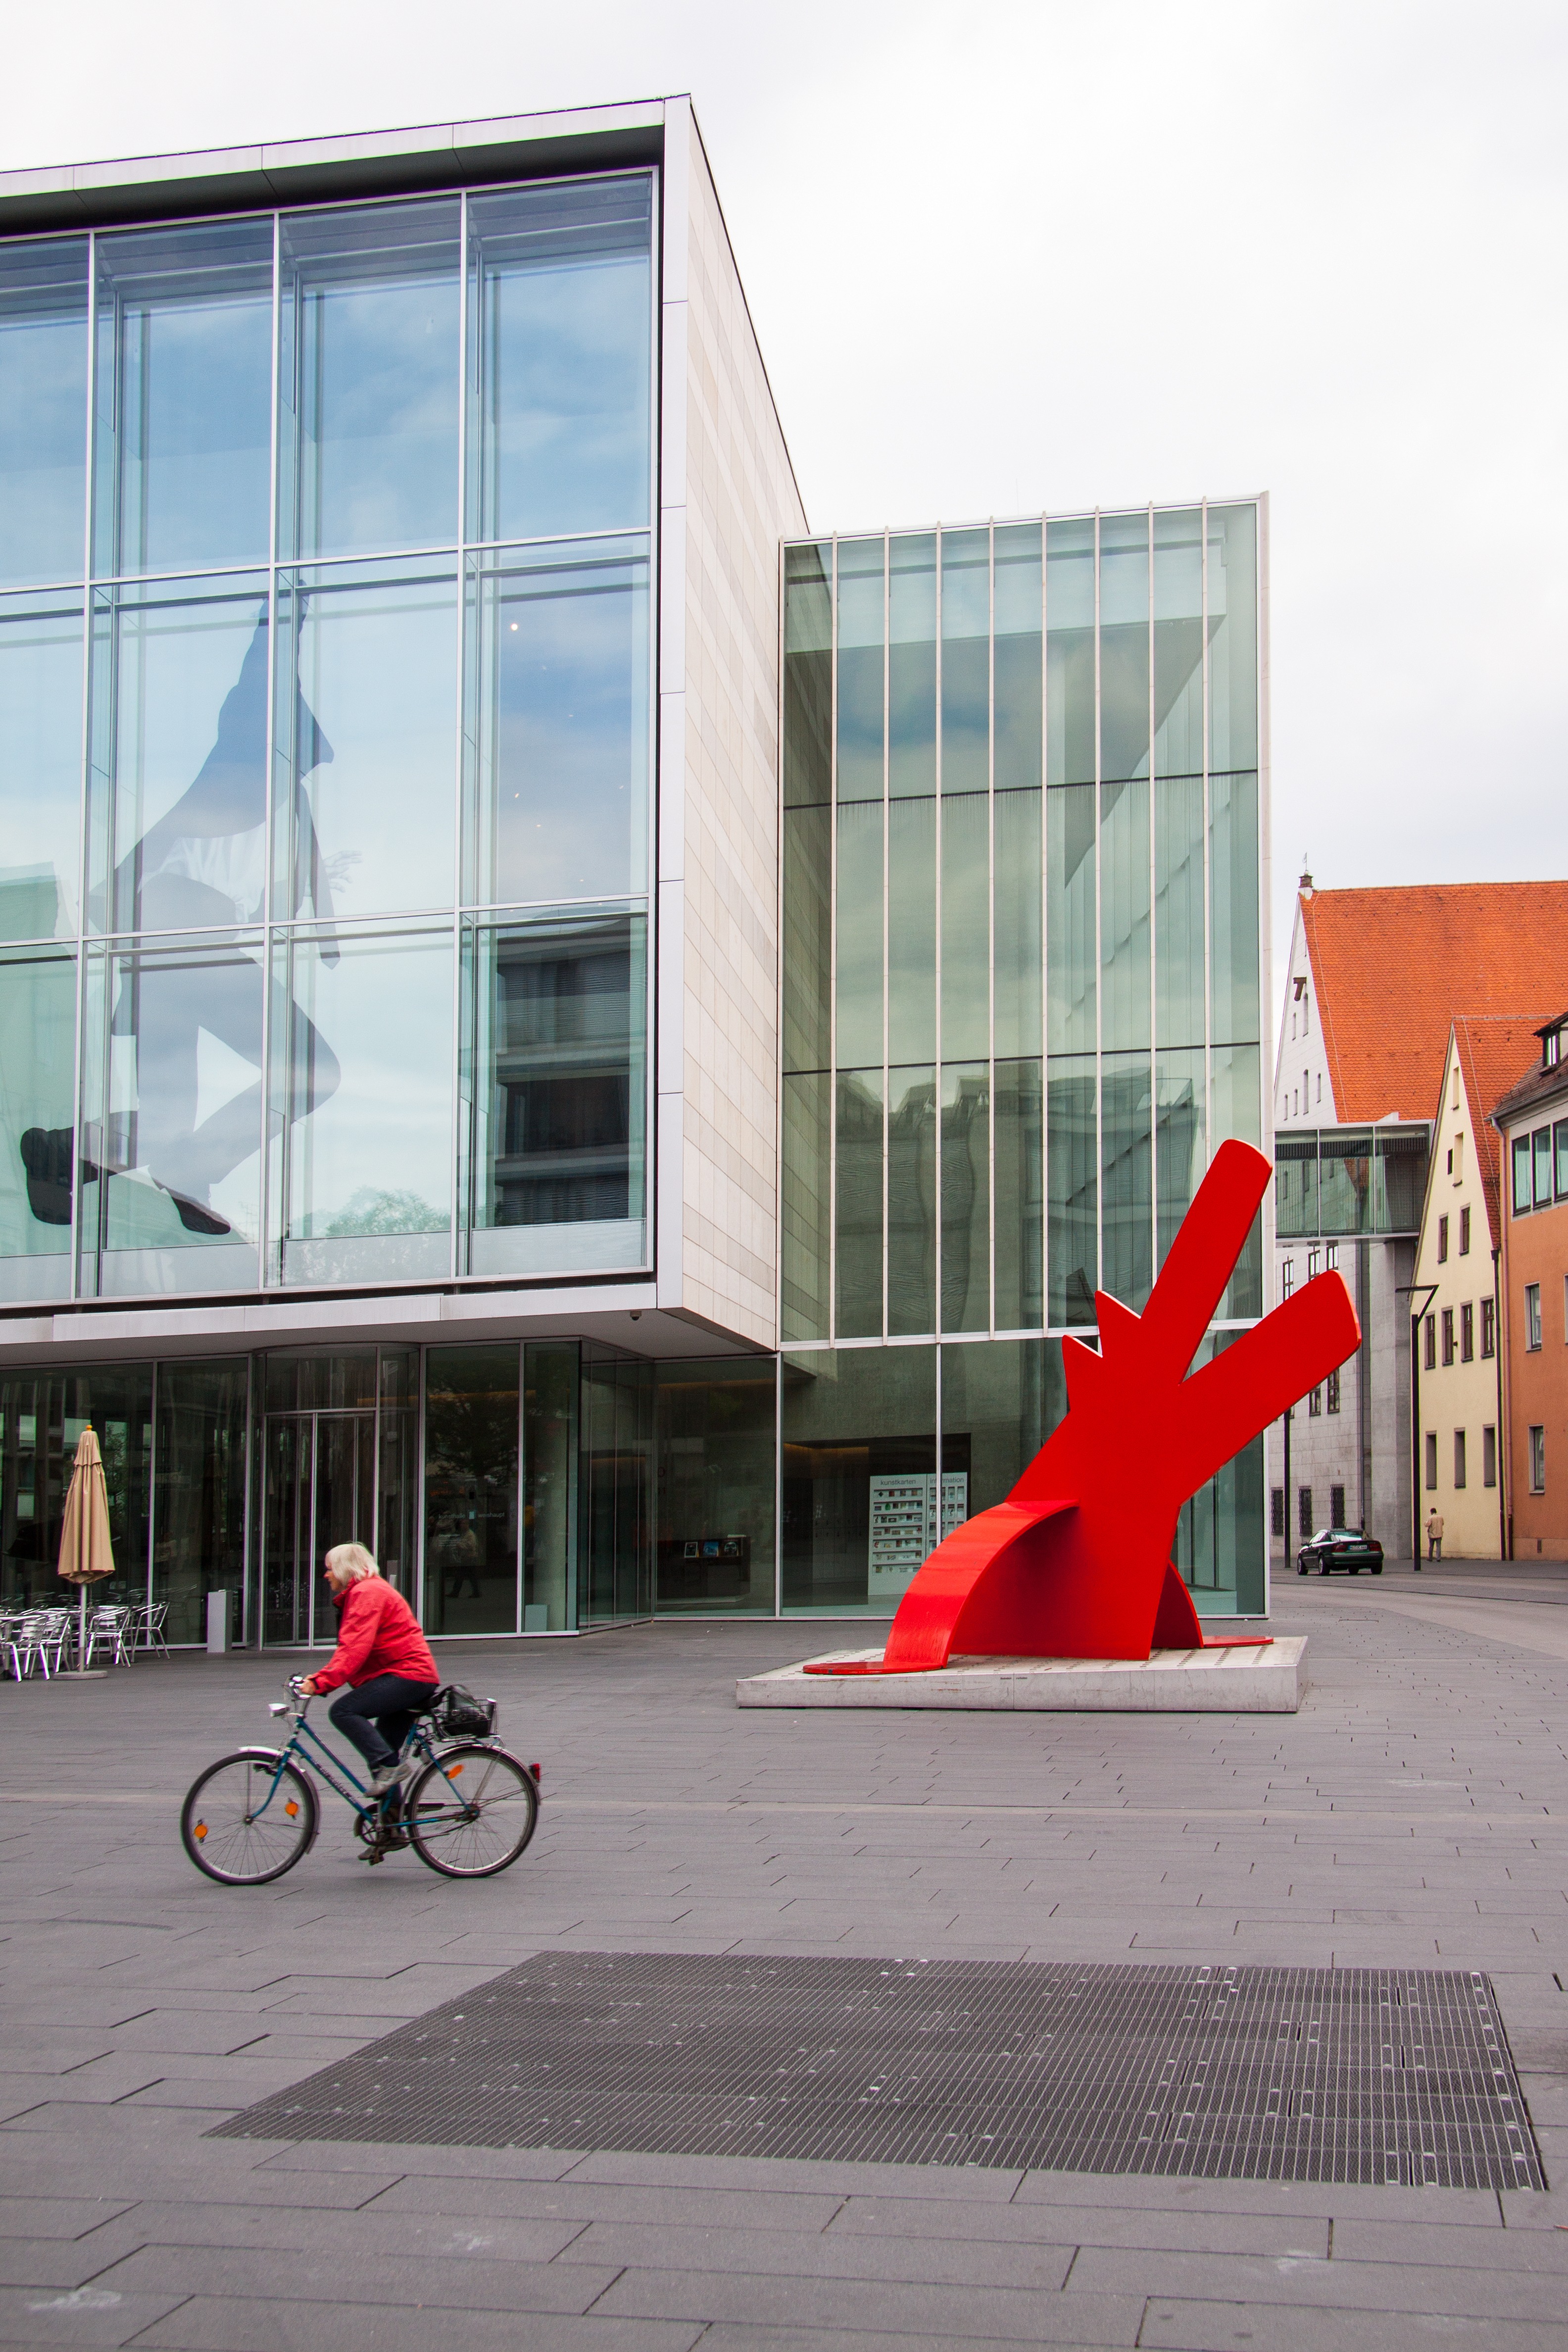
architecture, city, dog, monument, downtown, red, vehicle, facade, artwork, sculpture, art, infrastructure, ulm, kunsthalle weishaupt, keith haring, wolfram w hr, professional cyclist, red dog